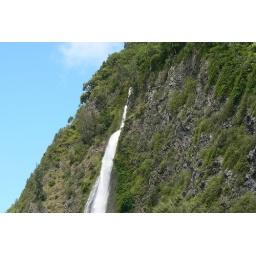
This was one of the most beautiful waterfalls I saw located by the black sand beach in the Waipio Valley.